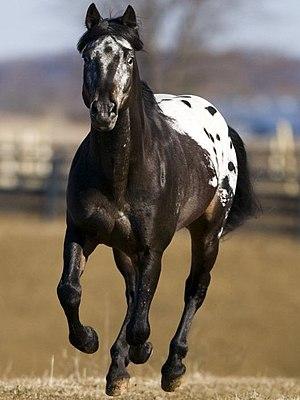
L'Appaloosa est une race de chevaux de selle originaire du nord-ouest des États-Unis. Issue des montures perdues par les colons européens, elle est sélectionnée traditionnellement par les Indiens Nez-Percés établis près de la rivière Palouse. La grande particularité de ces chevaux est d'avoir très souvent une robe tachetée, entre autres caractéristiques physiques étonnantes.
La liste des chevaux d'État des États-Unis présente les douze chevaux retenus officiellement par certains États des États-Unis. Le plus ancien a été proposé en 1961 pour le Vermont, et les deux plus récents le furent en 2010 pour la Caroline du Nord et la Caroline du Sud.
Le Colorado ranger, ou Colorado rangerbred est une race de chevaux de selle originaire des hautes plaines du Colorado, aux États-Unis. Elle provient de deux étalons importée depuis la Turquie vers l'état de Virginie à la fin du XIXᵉ siècle. Ces étalons sont élevés comme chevaux de ranch au Nebraska et dans le Colorado. Au début des années 1900 naissent les deux véritables fondateurs de la race, Patches et Max. Sélectionné par l'éleveur Mike Ruby dans les années 1930 à partir de ces deux uniques étalons, le Colorado ranger obtient sa propre association de race, la Colorado Ranger Horse Association, en 1935. Les limites du registre d'élevage originel font que de nombreux chevaux Colorado ranger y sont enregistrés en tant qu'Appaloosas, mais une recherche généalogique est en cours pour découvrir les chevaux supplémentaires dont les origines remontent aux étalons fondateurs.